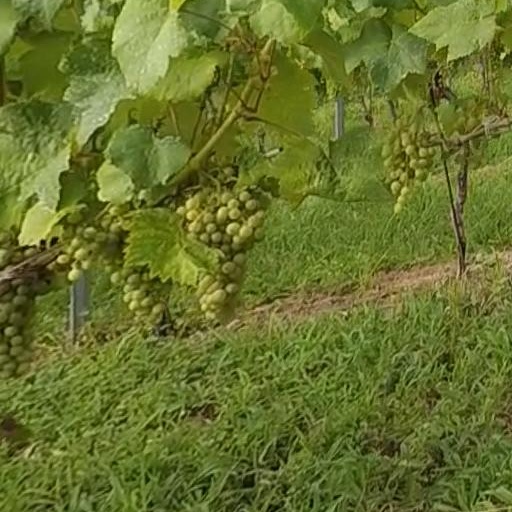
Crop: grape